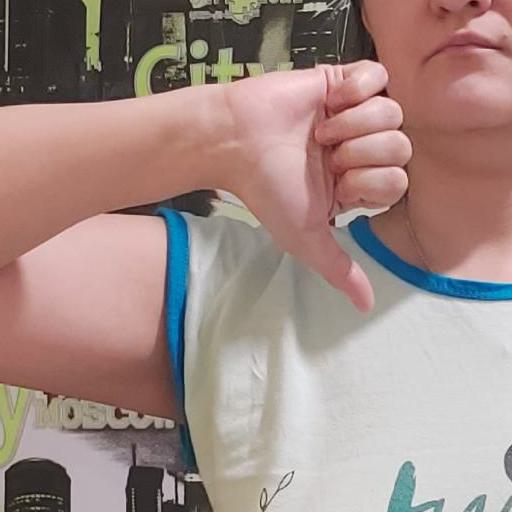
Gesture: dislike